The Love Mart

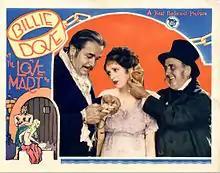
Lobby card

The Love Mart is a 1927 American silent drama film directed by George Fitzmaurice starring Billie Dove, Gilbert Roland and Noah Beery, and featuring Boris Karloff. The film is lost.